Genghis Khan

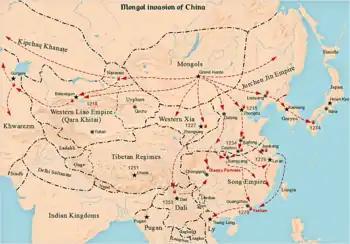
The states of East and Central Asia in the early 13th century

Temüjin was soon acclaimed by his close followers as khan of the Mongols. Toghrul was pleased at his vassal's elevation but Jamukha was resentful. Tensions escalated into open hostility, and in around 1187 the two leaders clashed in battle at Dalan Baljut: the two forces were evenly matched but Temüjin suffered a clear defeat. Later chroniclers including Rashid al-Din instead state that he was victorious but their accounts contradict themselves and each other.